Whatstandwell railway station

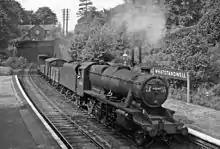
An "up" freight in 1961

The station was opened by the Manchester, Buxton, Matlock and Midland Junction Railway as "Whatstandwell Bridge" on 4 June 1849, though it was not listed in the timetable until 1853. It was north of the Whatstandwell Tunnel, behind the Derwent Hotel.